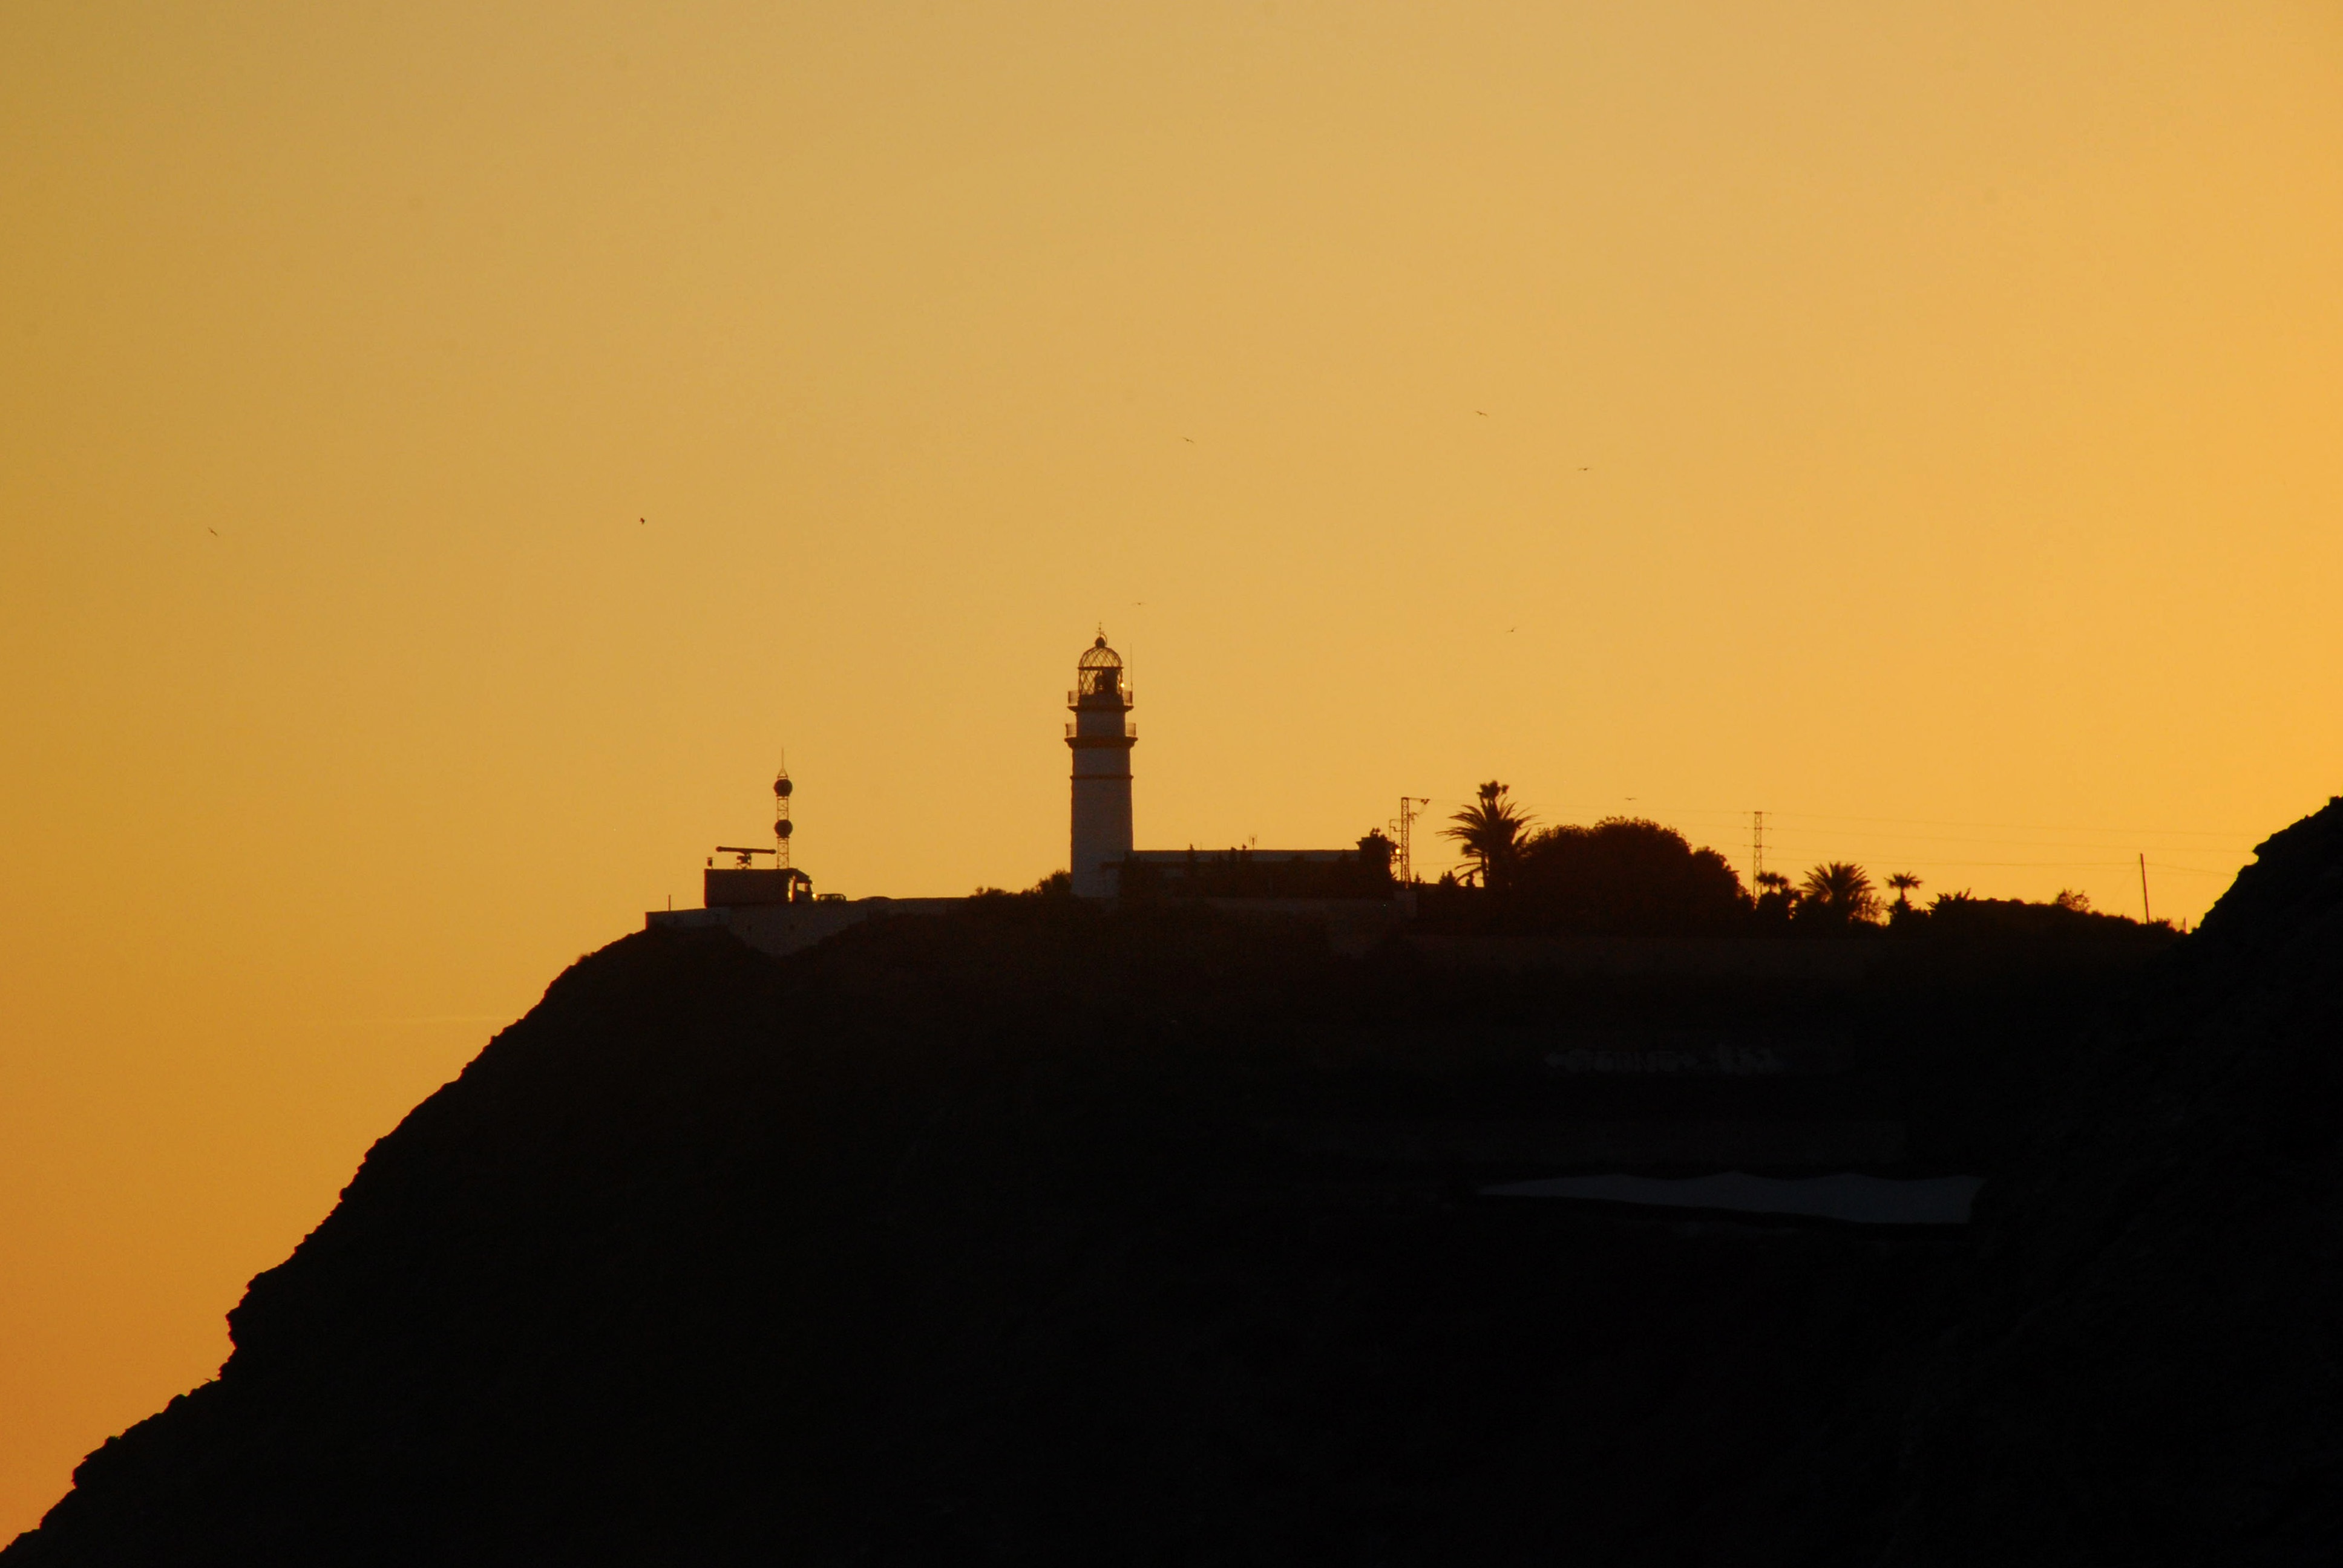
sea, horizon, silhouette, sky, sun, sunrise, sunset, skyline, sunlight, morning, dawn, dusk, evening, tower, afterglow, atmospheric phenomenon